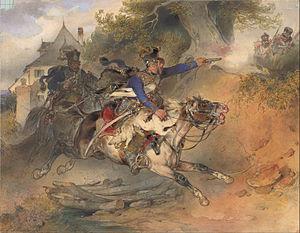
Le terme fourrageage, mot dérivé du verbe fourrager, désigne la recherche de nourriture dans la nature par les animaux et les êtres humains — dans ce dernier cas, il s'agit d'approvisionner le bétail ou de se nourrir. L'on peut aussi utiliser le terme de « fourragement ».